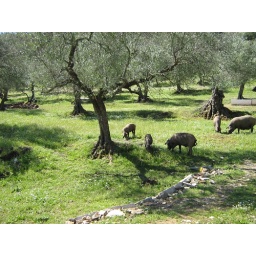
Black pigs amongst cork oak trees in Andalucia